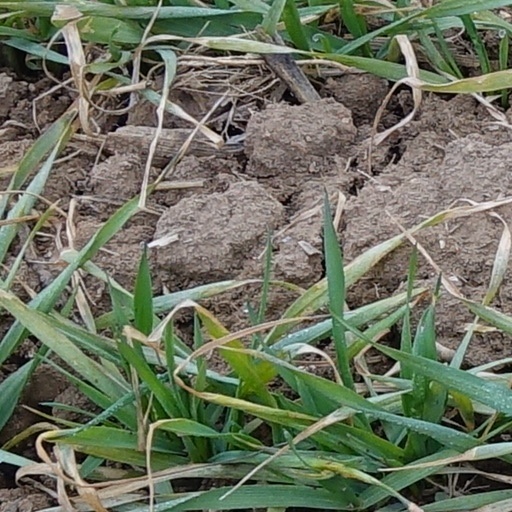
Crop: wheat